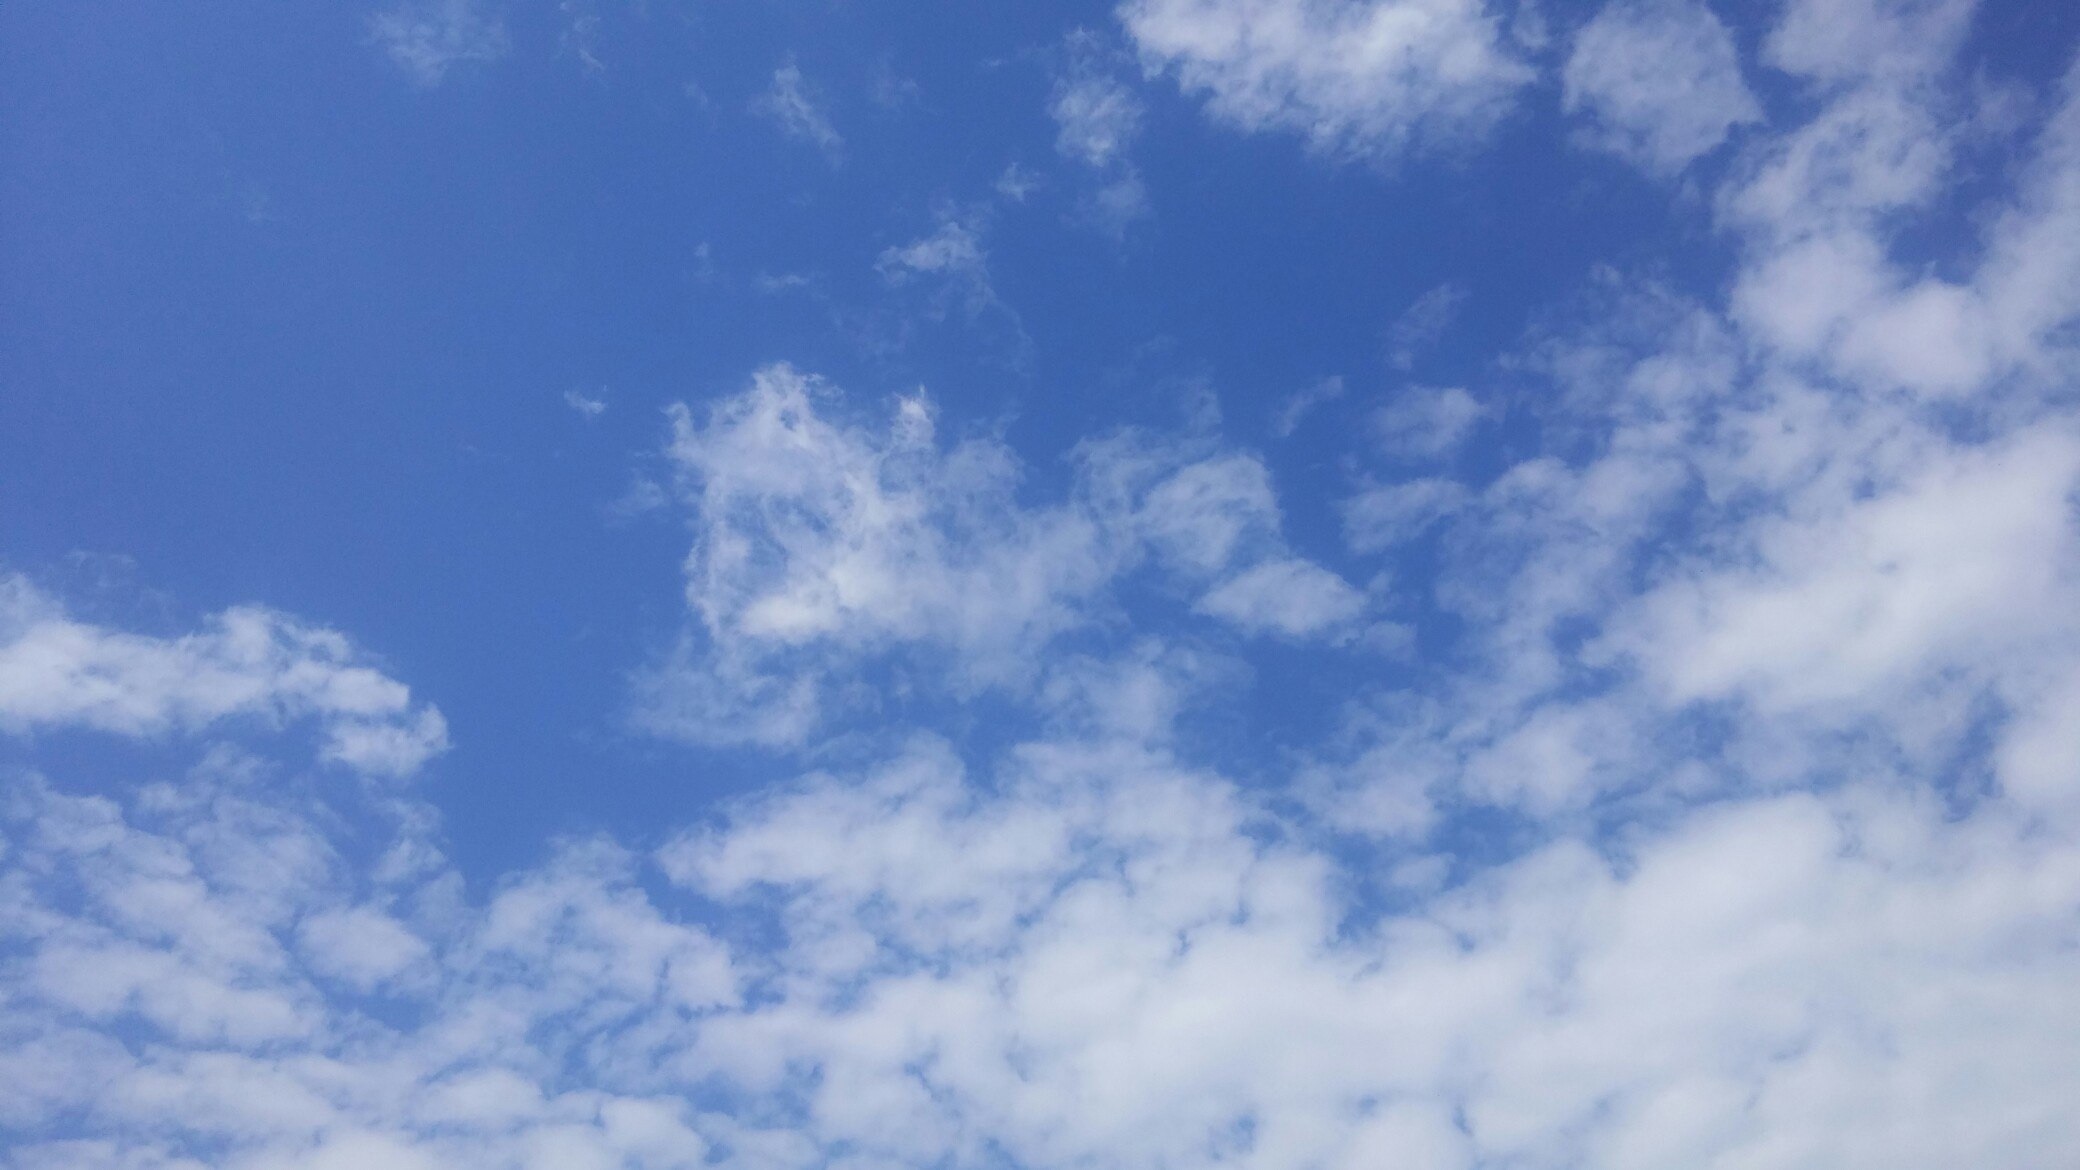
cloud, sky, atmosphere, daytime, cumulus, blue, meteorological phenomenon, atmosphere of earth